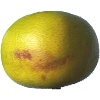
Label: pomelo_sweetie